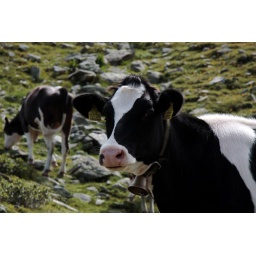
While walking uphill towards the summit of the Croda Rossa of Anterselva, she was standing in the middle of the trail.